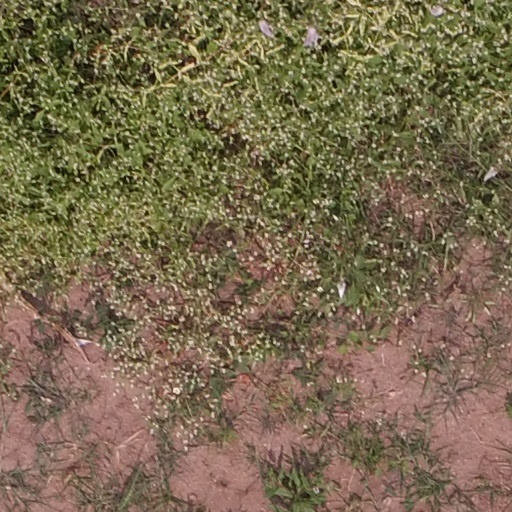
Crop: maize; corn